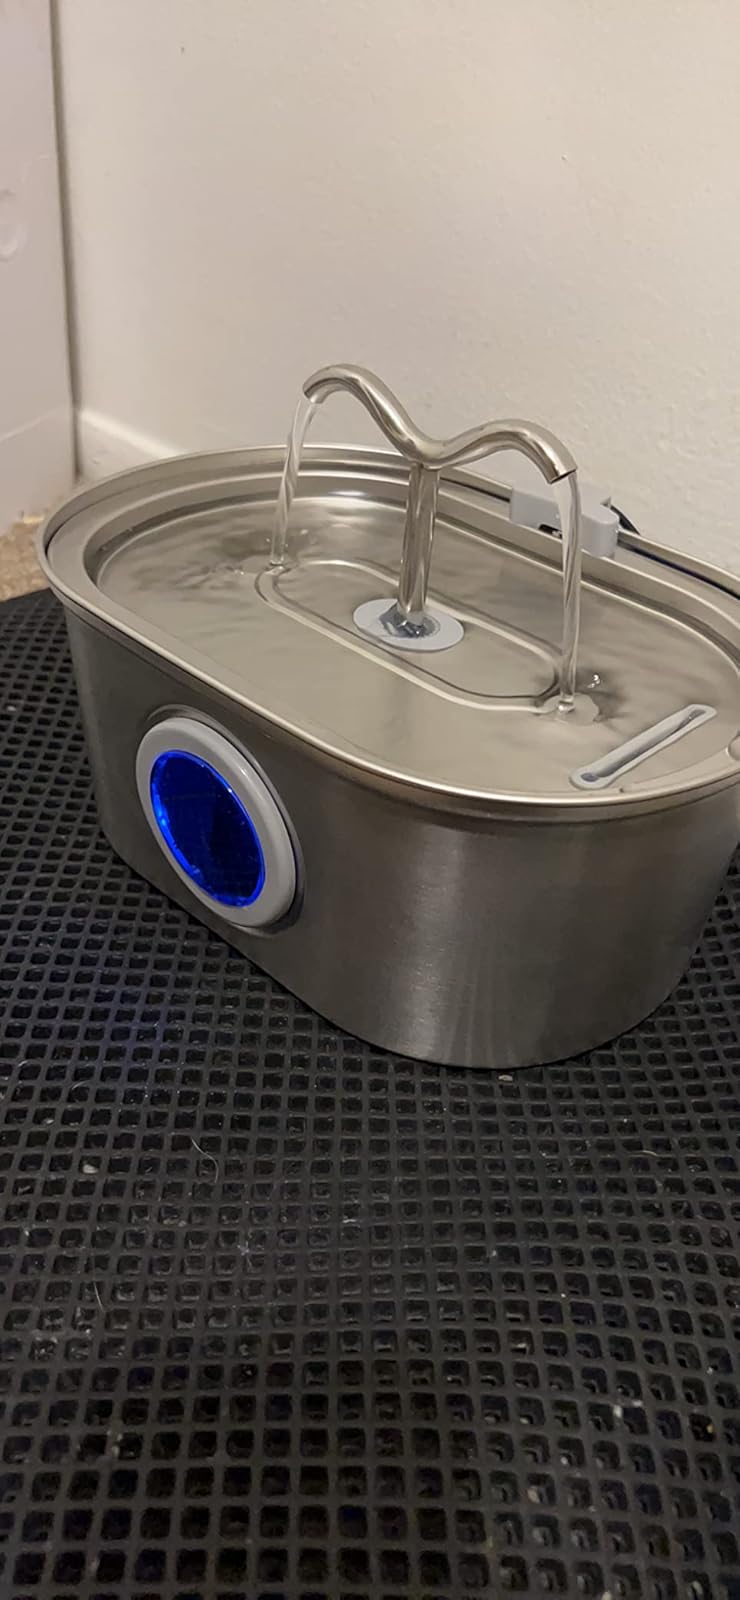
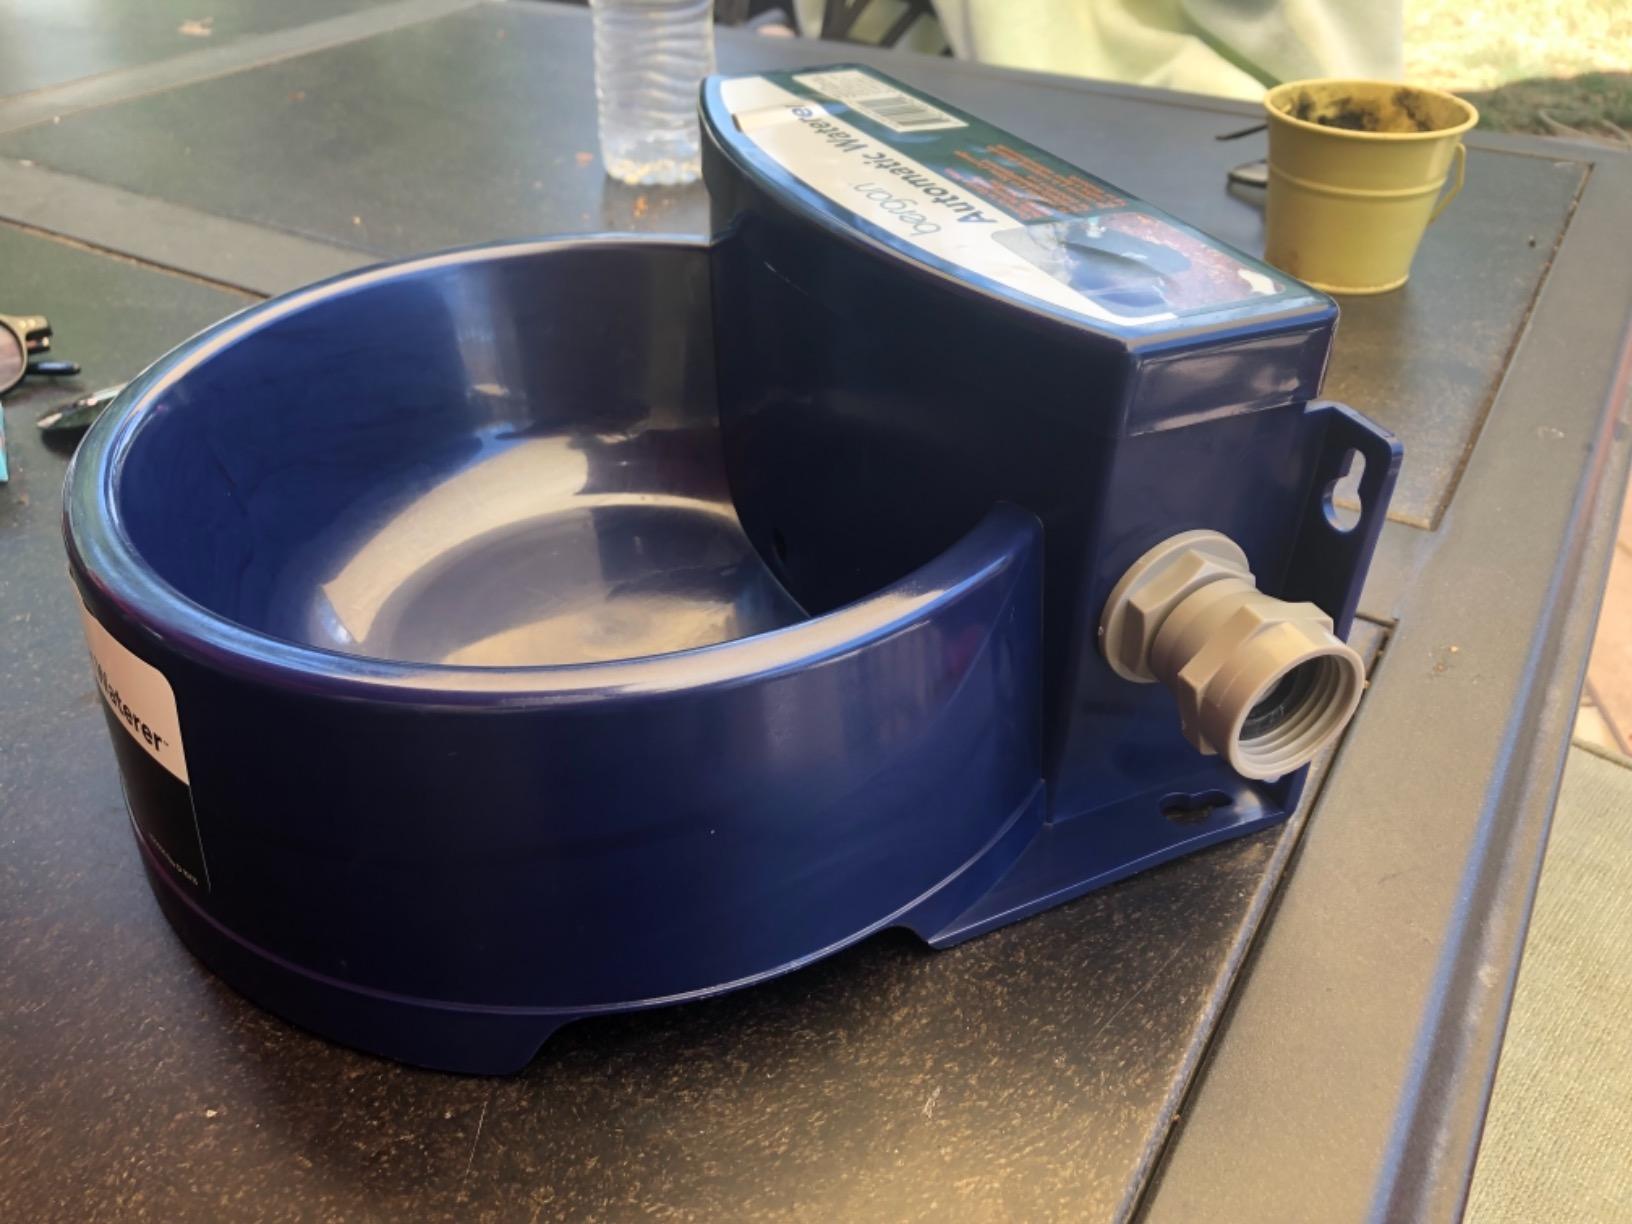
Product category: items_bowl
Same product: no